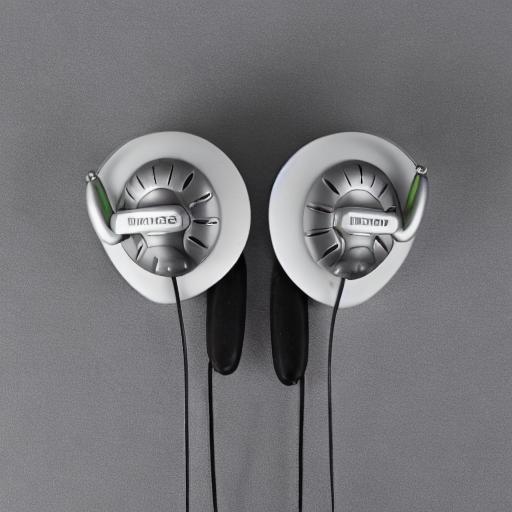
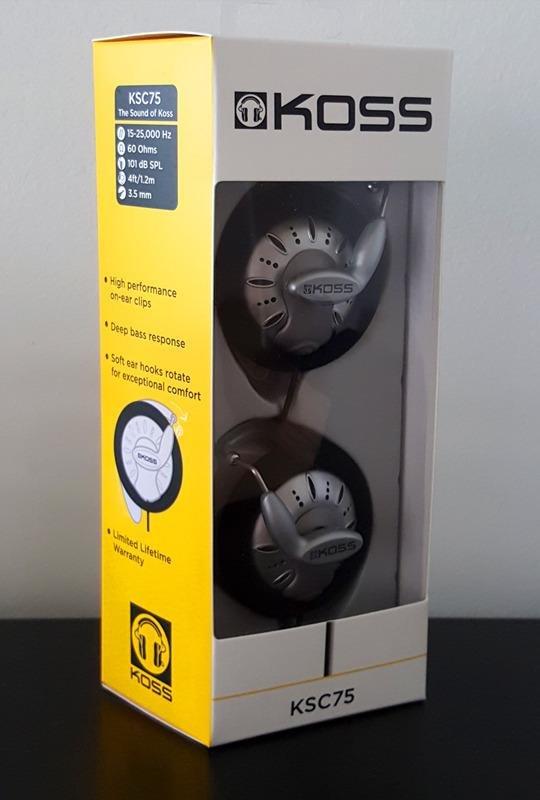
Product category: headphones
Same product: no